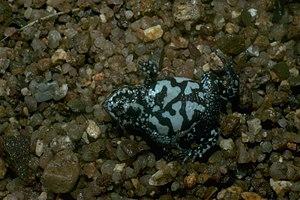
Pseudophryne covacevichae est une espèce d'amphibiens de la famille des Myobatrachidae.